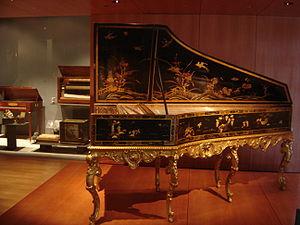
Clavecin par Jean-Claude Goujon / Jacques Joachim Swanen (Paris, 1749/1784) - Paris, Musée de la Musique
Jean-Claude Goujon est un facteur de clavecins parisien du XVIIIᵉ siècle actif entre 1732 et 1758.